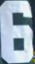
Number: 6